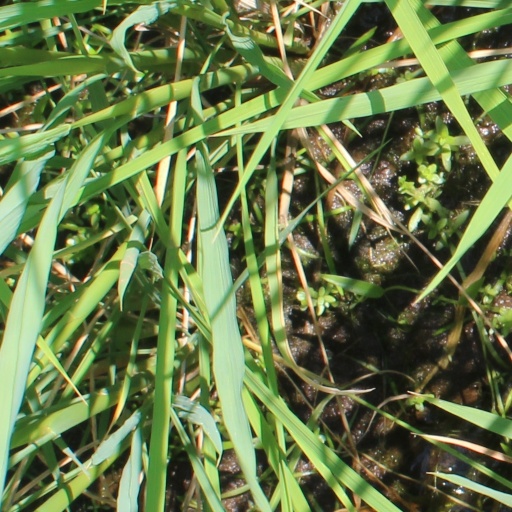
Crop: rice